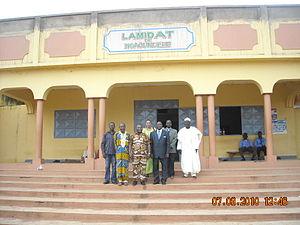
Lamidat de Ngaoundéré
Ngaoundéré est une ville du Cameroun, chef-lieu de la région de l'Adamaoua, érigée en Communauté urbaine de Ngaoundéré en 2008.
Ngaoundéré est une ville du Cameroun, chef-lieu de la région de l'Adamaoua, érigée en Communauté urbaine de Ngaoundéré en 2008.